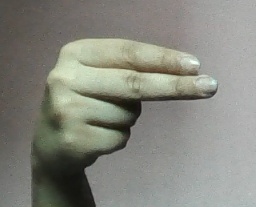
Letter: ain